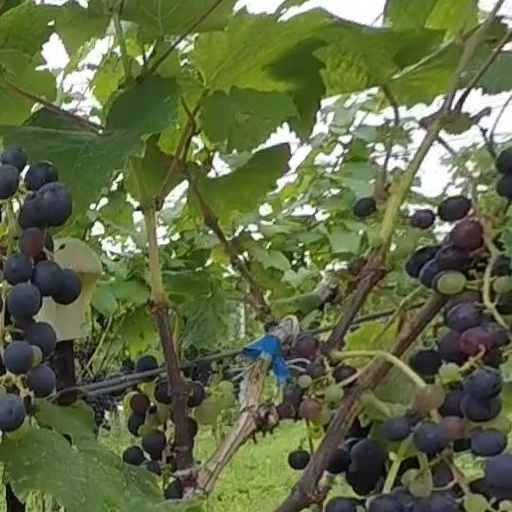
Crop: grape